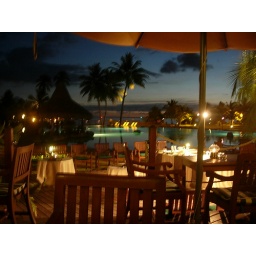
From our seats in the bar area